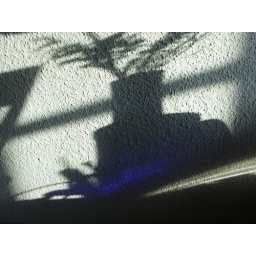
tryed to catch blue light by playing with glass